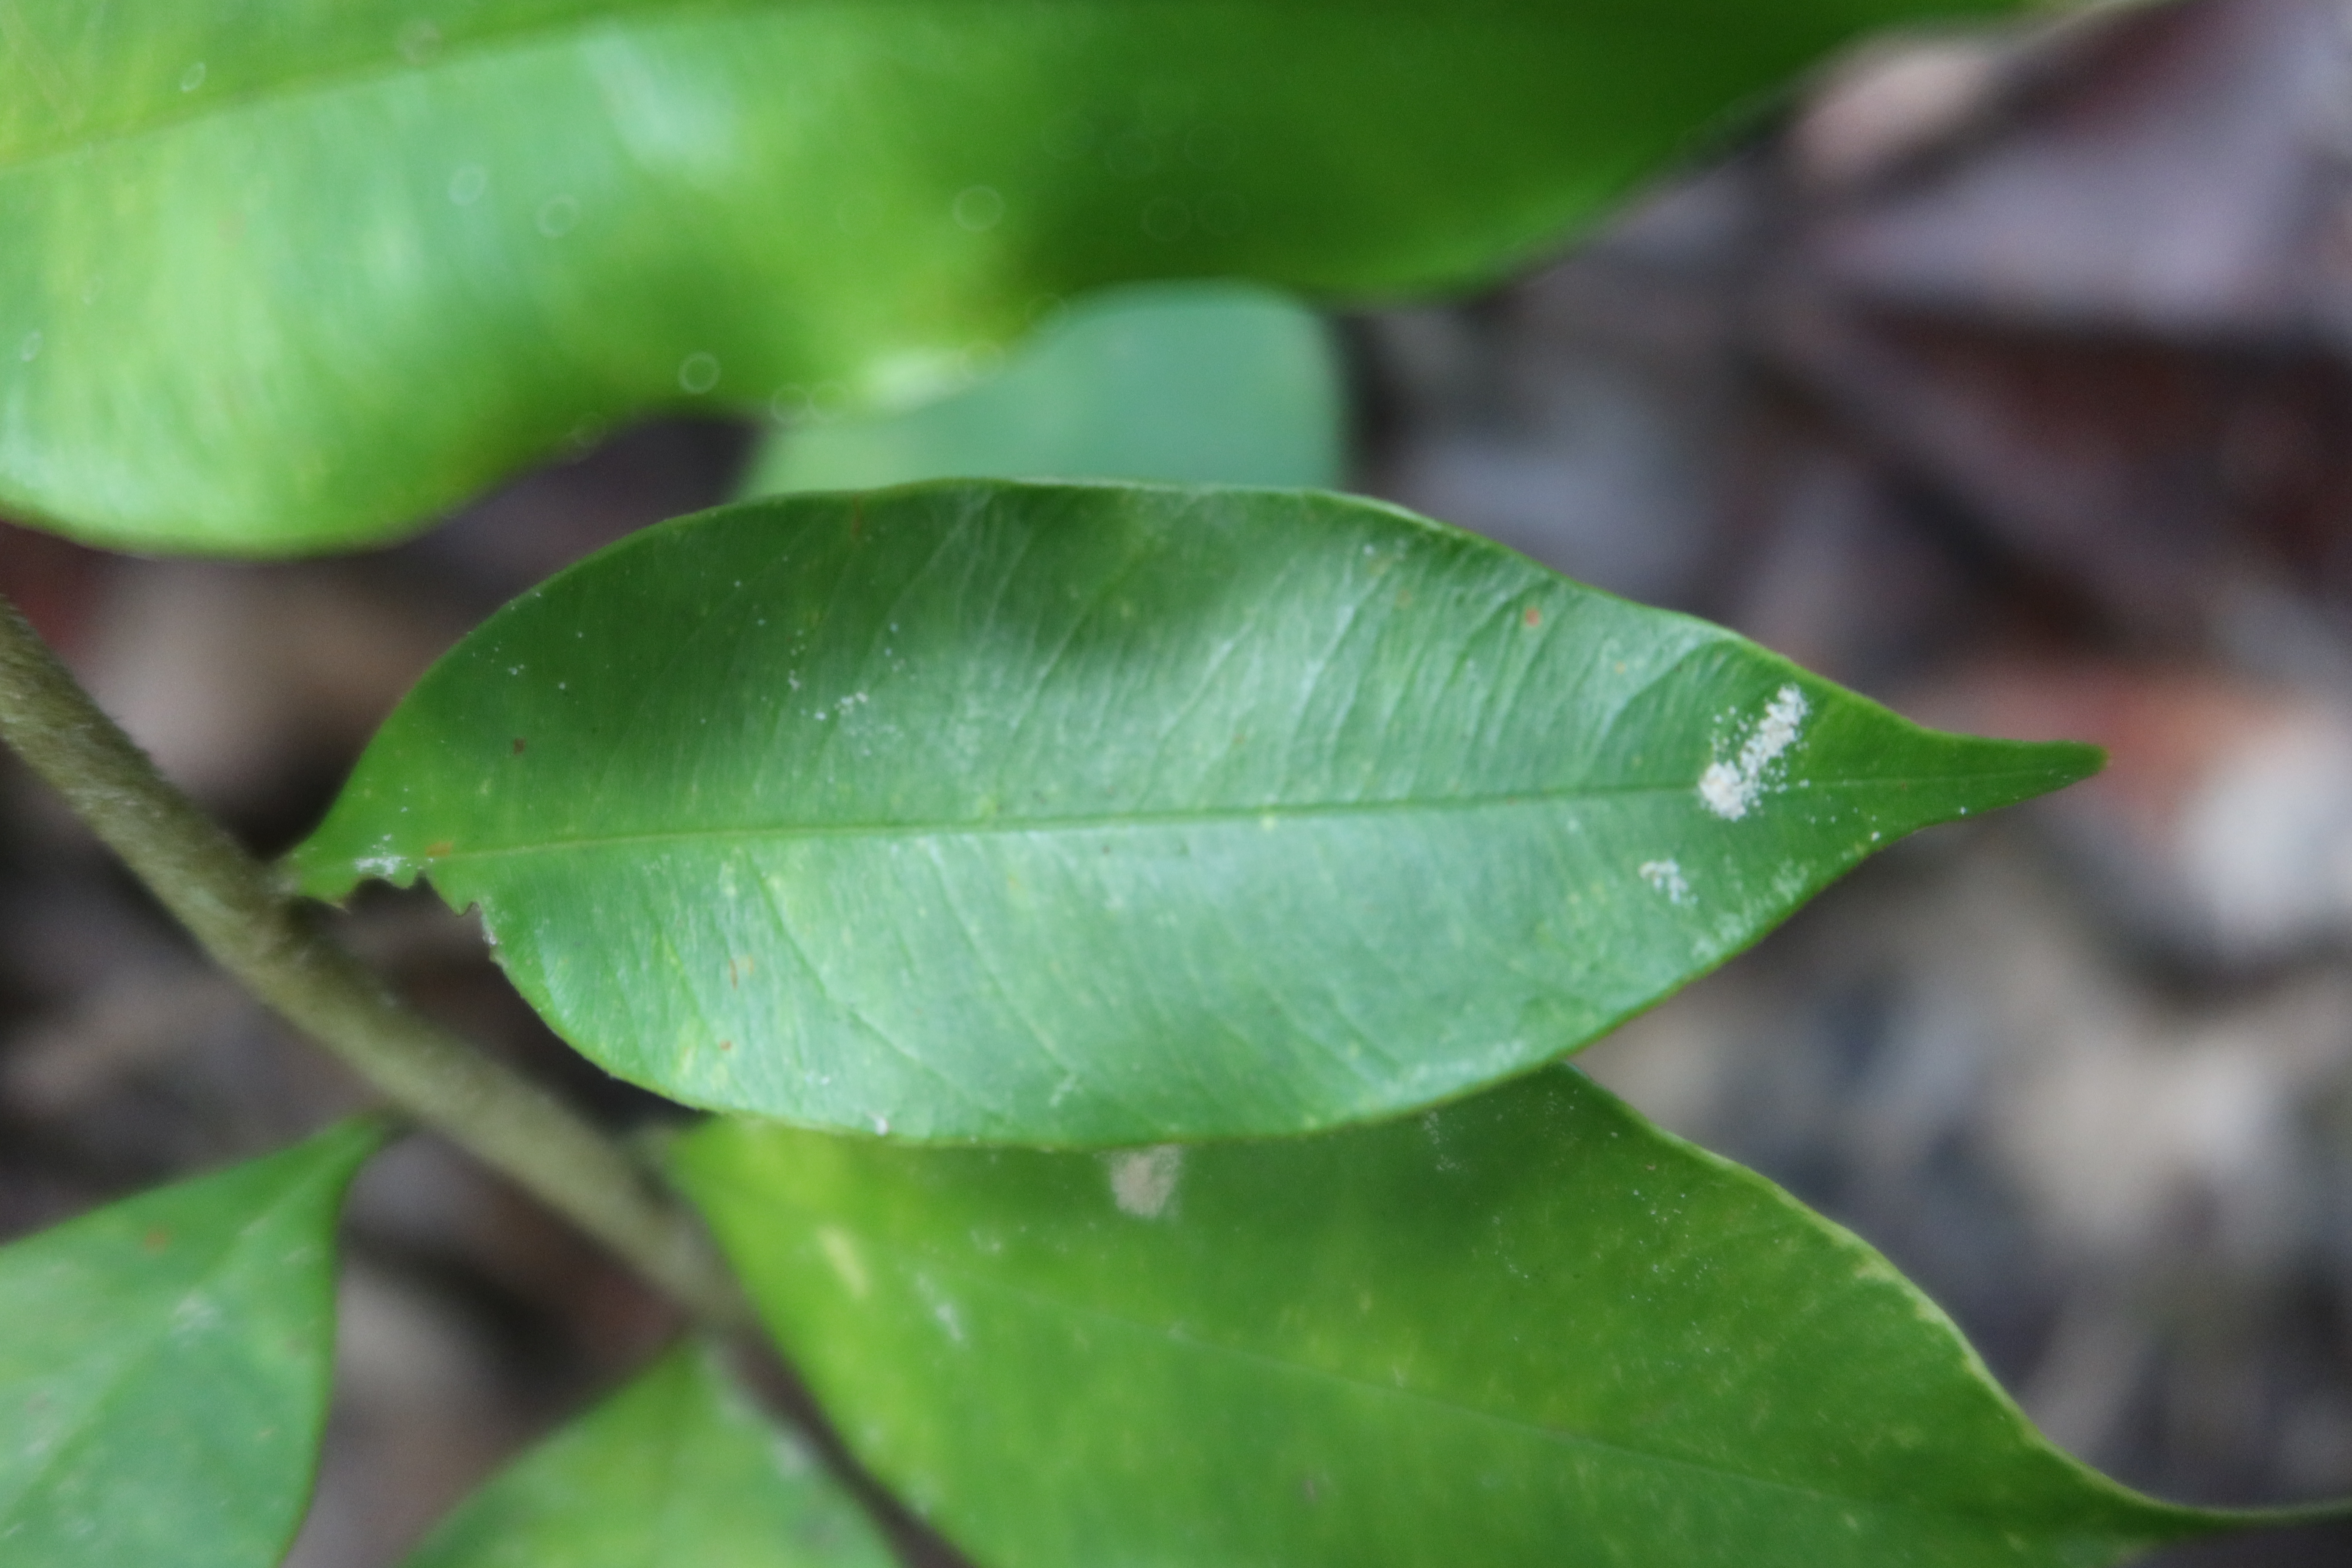
Label: Mealy bugs